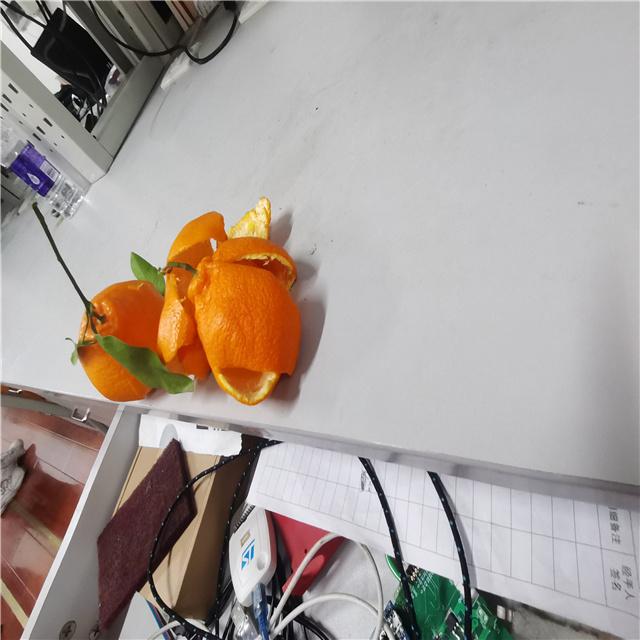
Label: peels